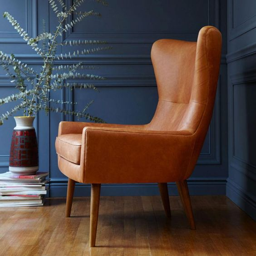
we love the contrast of the dark blue panelling and tan leather chair .